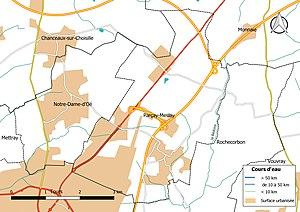
Carte du réseau hydrographique de la commune de fr:Parçay-Meslay (France).
Parçay-Meslay est une commune française située dans le département d'Indre-et-Loire, en région Centre-Val de Loire.